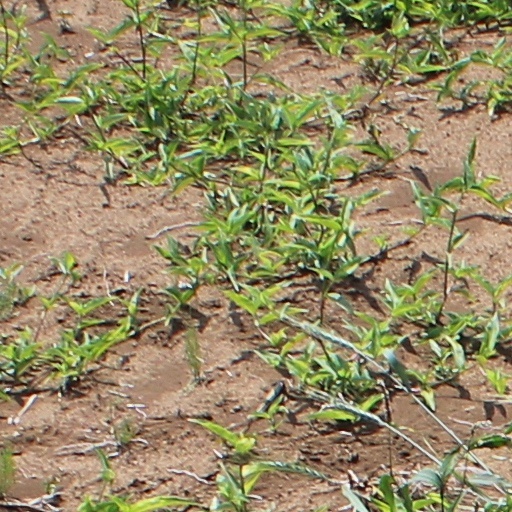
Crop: wheat